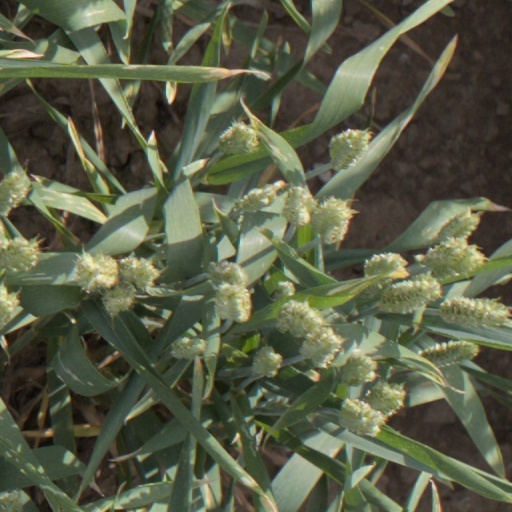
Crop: wheat